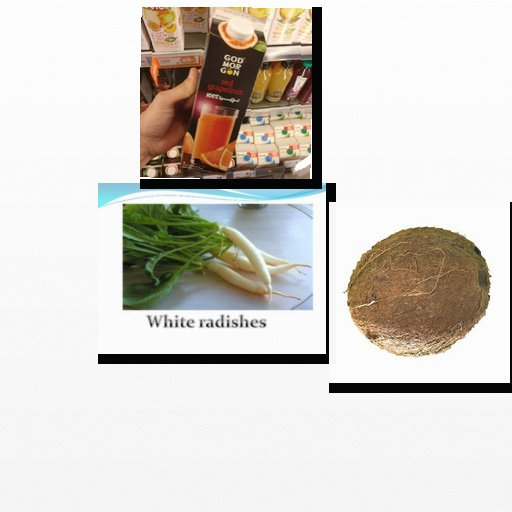
Food items: coconut, radish, red_grapefruit_juice